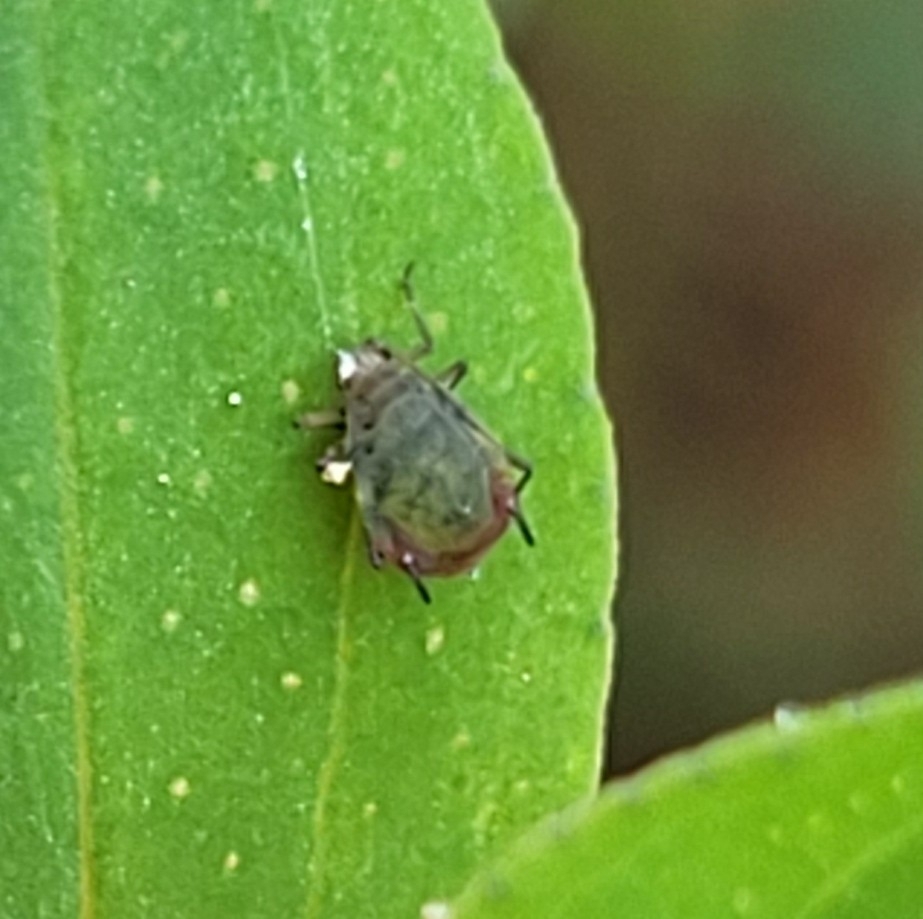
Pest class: bird_cherry_oat_aphid